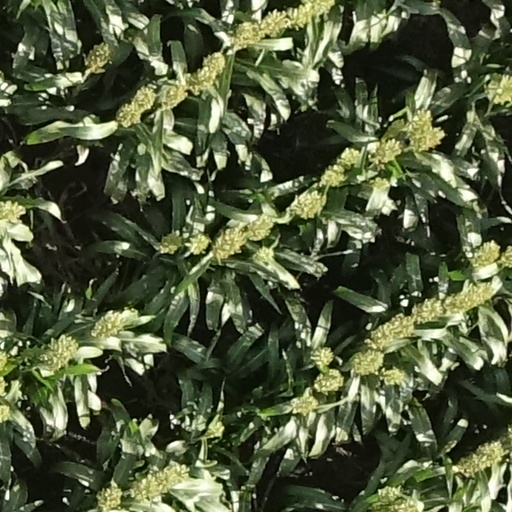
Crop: sorghum